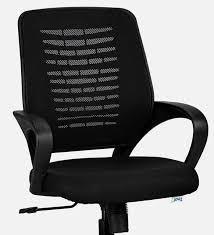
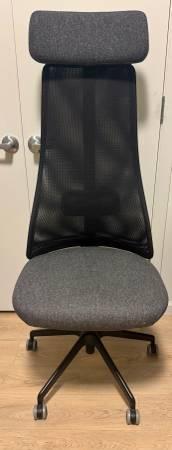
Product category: items_chair
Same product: no